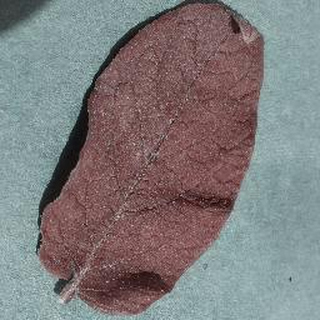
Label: healthy_potato